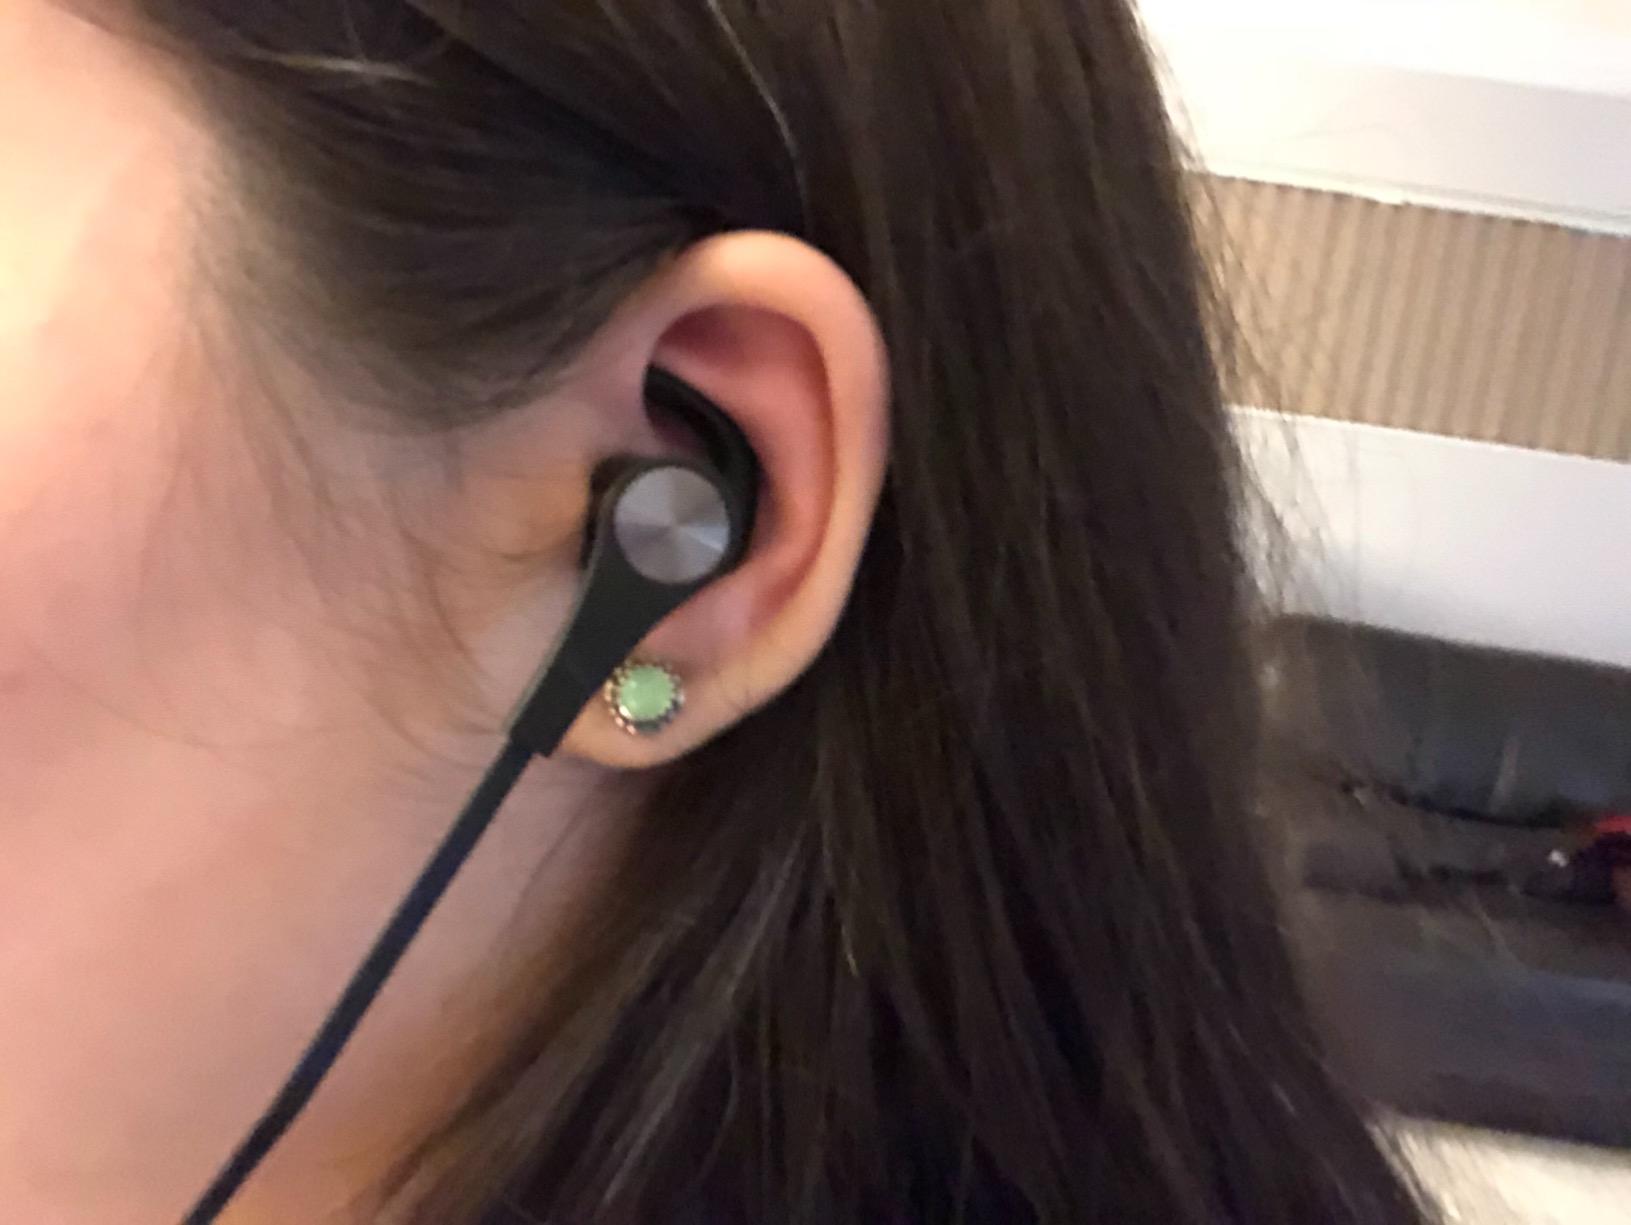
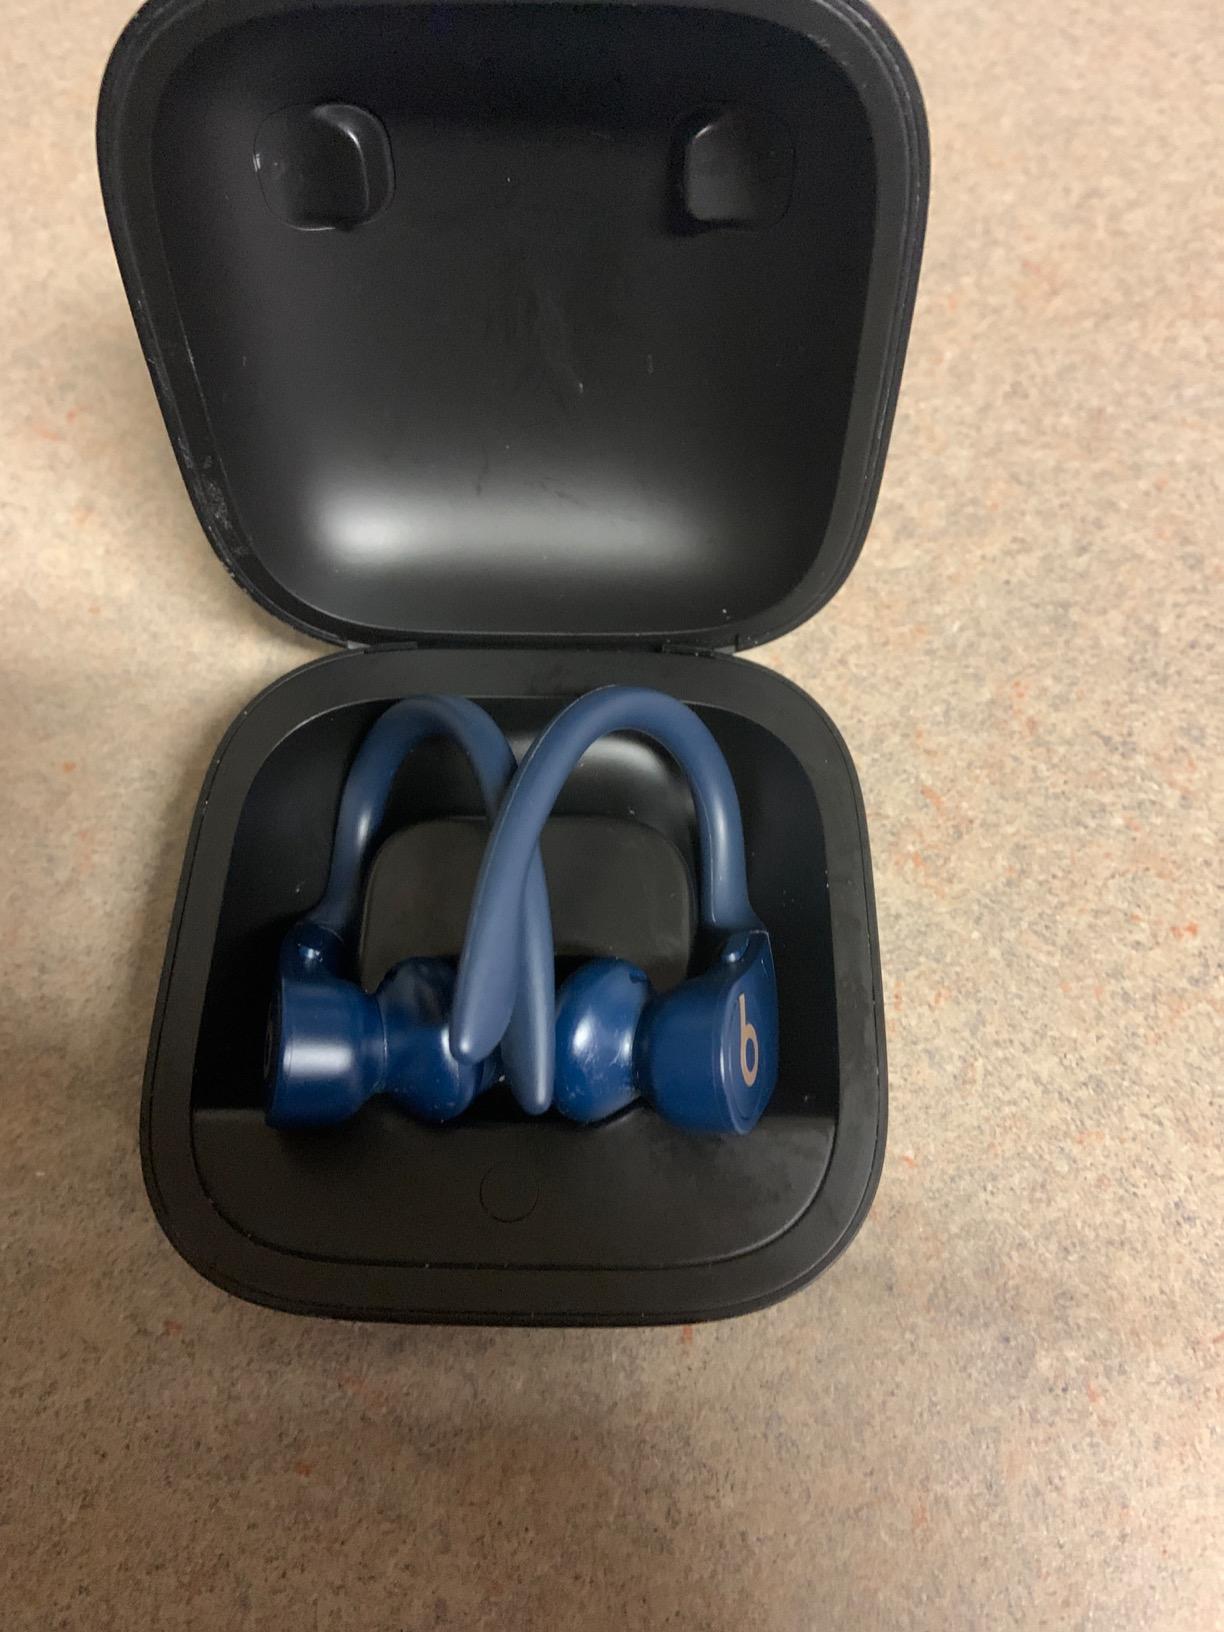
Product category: earbuds
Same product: no